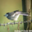
Label: bird